Bad Wolves

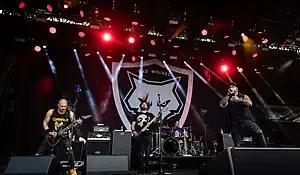
Bad Wolves at Rock am Ring 2019

Bad Wolves is an American heavy metal band formed in Los Angeles, California in 2017. Initially finding fame from their first single, a cover of the Cranberries' 1994 hit "Zombie", the band proceeded to find further success with a number of songs topping the "Billboard" Mainstream Rock Songs chart, including "Remember When", "Killing Me Slowly", and "Sober". The band has released four studio albums, "Disobey" (2018), "N.A.T.I.O.N." (2019), "Dear Monsters" (2021), and Die About It (2023). In January 2021, original lead vocalist Tommy Vext left the band and was replaced by Daniel "DL" Laskiewicz. Tensions ensued between Vext and the band, resulting in legal proceedings including Better Noise Music. Following the departures of multiple other members (notably Chris Cain who eventually returned, Doc Coyle and Kyle Konkiel), John Boecklin is the sole continuous member, and him and Cain are the only two original members left in the band.